Smaug

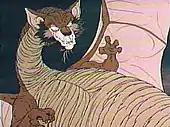
A somewhat cat-like Smaug as seen in the 1977 Rankin/Bass animated film of "The Hobbit"

Tolkien's biographer John Garth notes the similarity between Smaug's death from Bard's last arrow and the death of Megissogwon in Henry Wadsworth Longfellow's 1855 poem "The Song of Hiawatha". Megissogwon was the spirit of wealth, protected by an armoured shirt of wampum beads. Hiawatha shoots in vain, until he has only three arrows left. Mama the woodpecker sings to Hiawatha where Megissogwon's only weak point is, the tuft of hair on his head, just as Tolkien's thrush tells Bard where to shoot at Smaug.